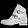
Label: Ankle boot